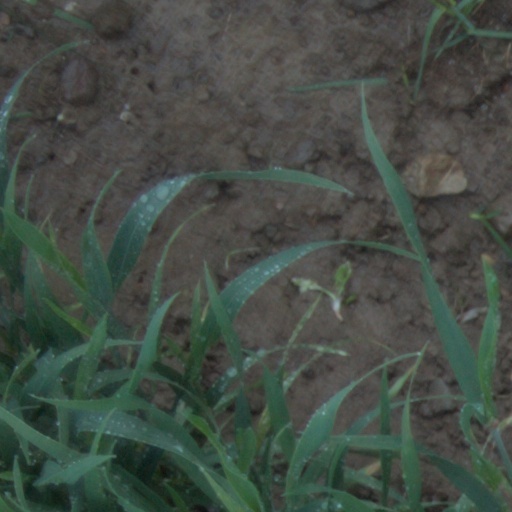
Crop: wheat